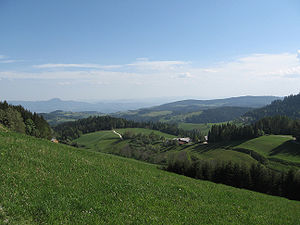
Pohorje
Pohorje near Maribor
Pohorje er en bjergkæde i det nordlige Slovenien, nær byerne Dravograd og Maribor. Den består af metamorfe bjergartar og er geologisk en del af Centralalperne, men eftersom det ligger så langt mod syd, syd for floden Drava, regnes den ofte som en del af de Sydlige Kalkalper.